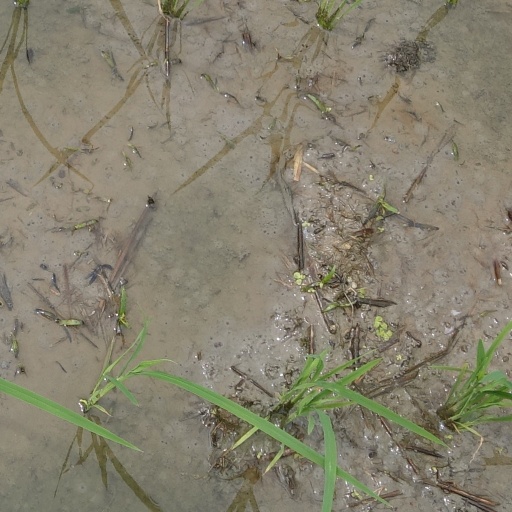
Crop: rice